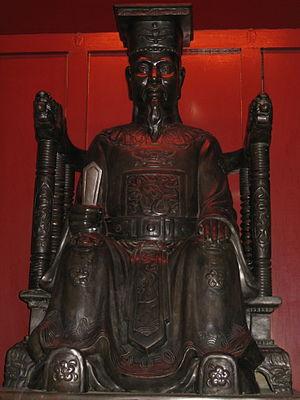
Lý Nhân Tông, né sous le nom Lý Càn Đức, né le 22 février 1066 à Du Thiền Các Thăng Long et mort le 15 janvier 1128 à Vĩnh Quang điện, Thăng Long, est l'Empereur du Đại Việt de 1072 à 1127 et le quatrième représentant de la dynastie Lý. Il est le fils de Lý Thánh Tông l'Empereur bienveillant et l'arrière petite-fils du fondateur de dynatsie Lý. Le règne de Lý Nhân Tông se caractérise par sa durée de cinquante cinq ans, et les divers conflits guerriers contre les Song chinois, le Champa et les chenla.